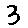
Label: 3